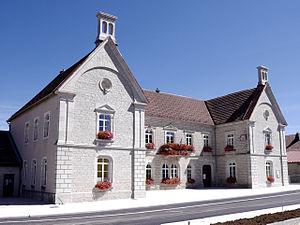
Mairie de Mignovillard
Mignovillard-Petit-Villard est une ancienne commune française du Jura ayant existé de 1966 à 1973. Elle a été créée en 1966 par la fusion des communes de Mignovillard et de Petit-Villard. En 1973 elle a fusionné avec les communes d'Essavilly et de Froidefontaine pour former la nouvelle commune de Mignovillard.
Mignovillard est une commune française située dans le département du Jura en région Bourgogne-Franche-Comté. Elle fait partie de la communauté de communes Champagnole Nozeroy Jura.
Mignovillard est une ancienne commune française située dans le département du Jura en région Bourgogne-Franche-Comté. Elle fait partie de la Communauté de communes du Plateau de Nozeroy.